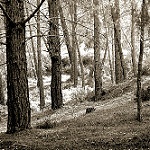
Label: forest